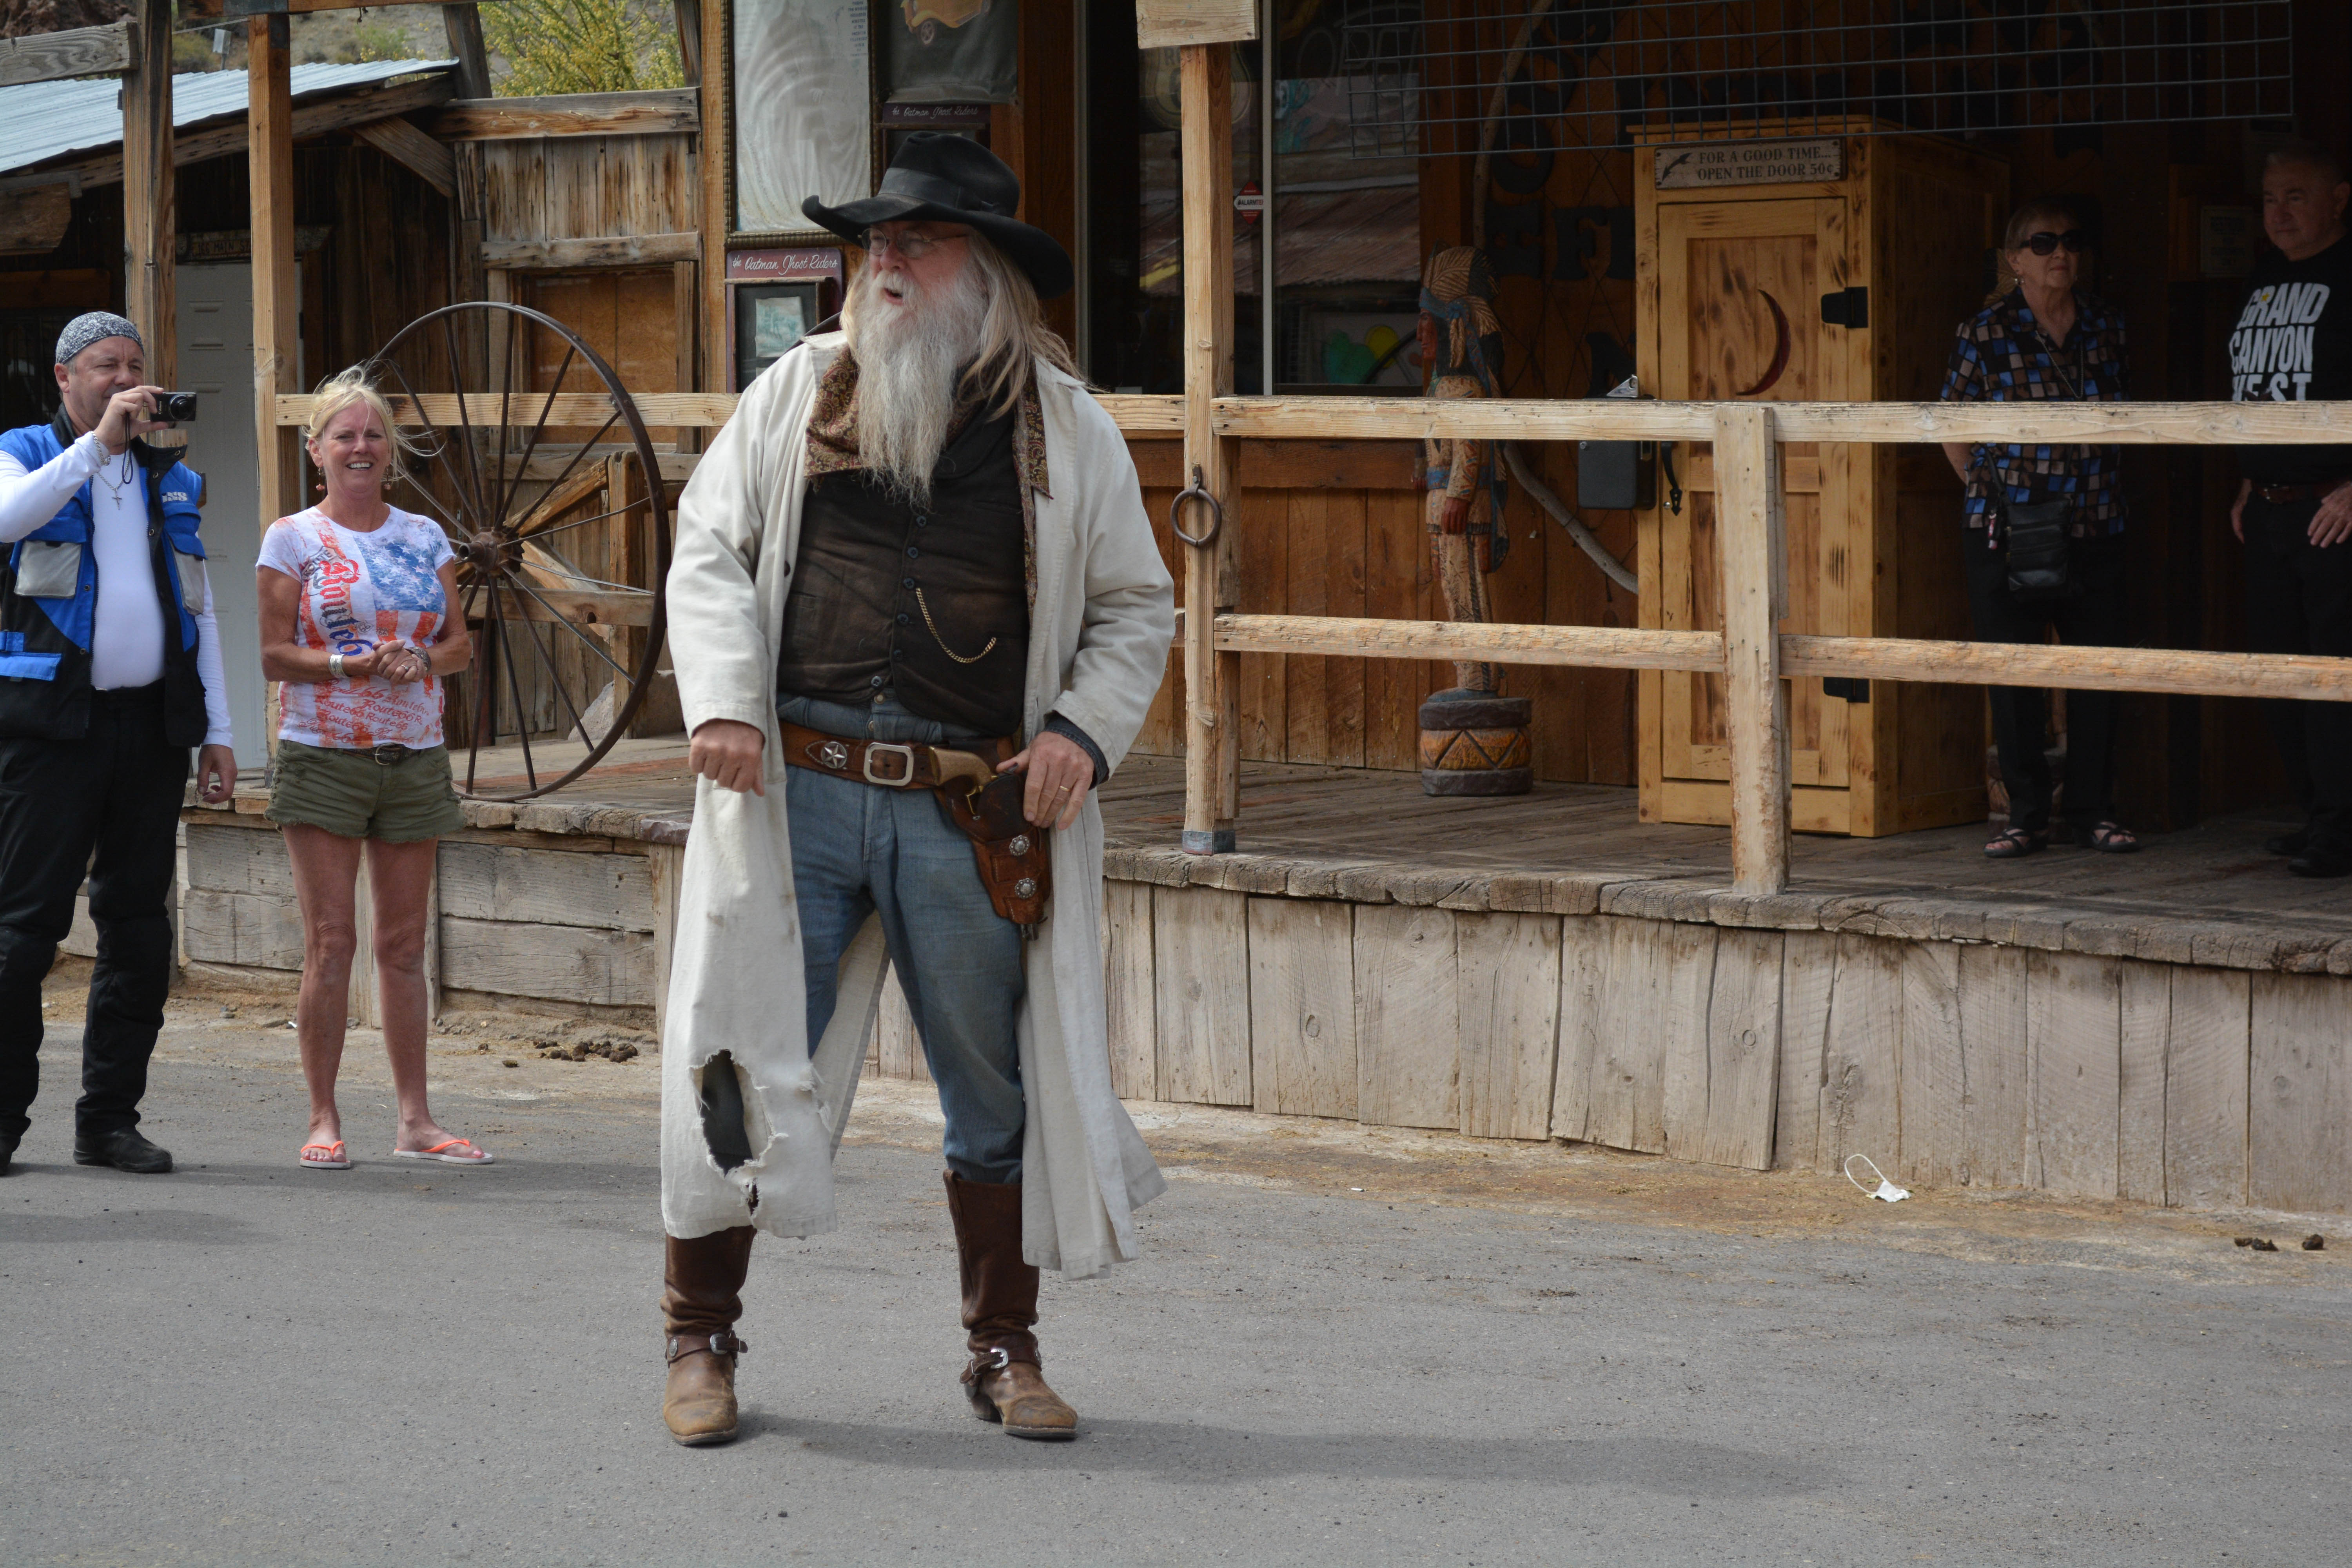
pedestrian, people, road, street, infrastructure